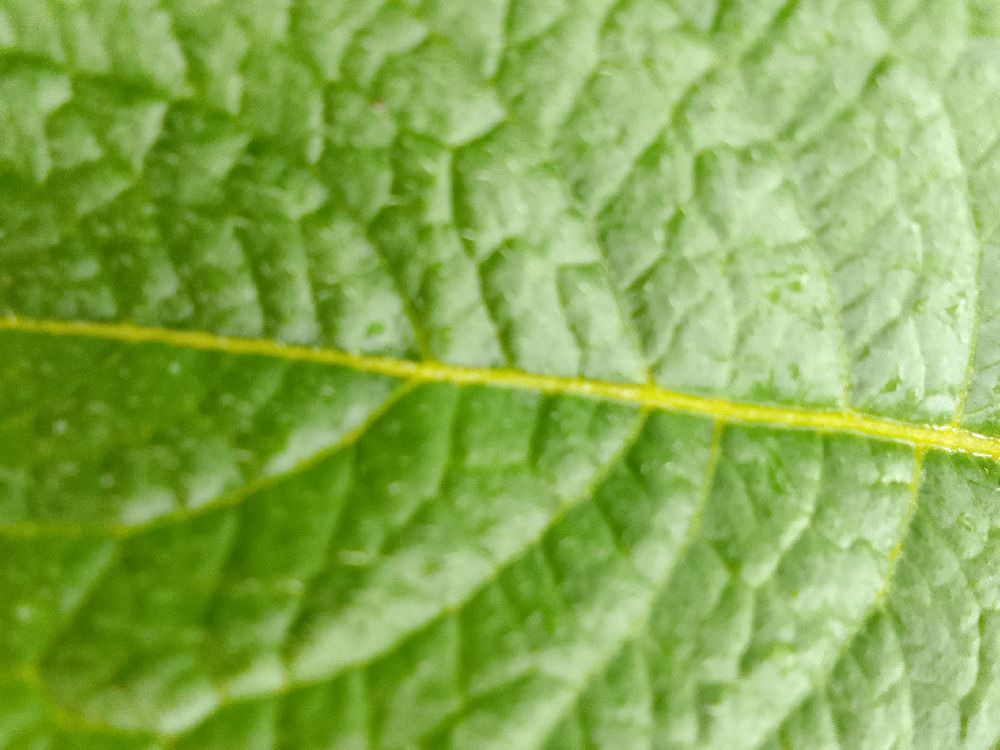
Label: Healthy